Yūto Nagatomo

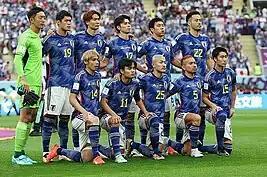
Nagatomo playing in the famous 2–1 victory against Germany in the 2022 FIFA World Cup in Qatar.

He was later selected for the 2018 World Cup, 2019 Asian Cup and the 2022 FIFA World Cup.